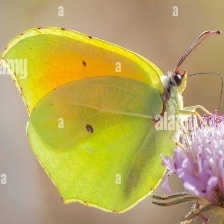
Species: CLEOPATRA
Butterfly family (ImageNet category): sulphur_butterfly